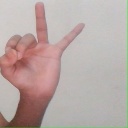
अक्षर: ण